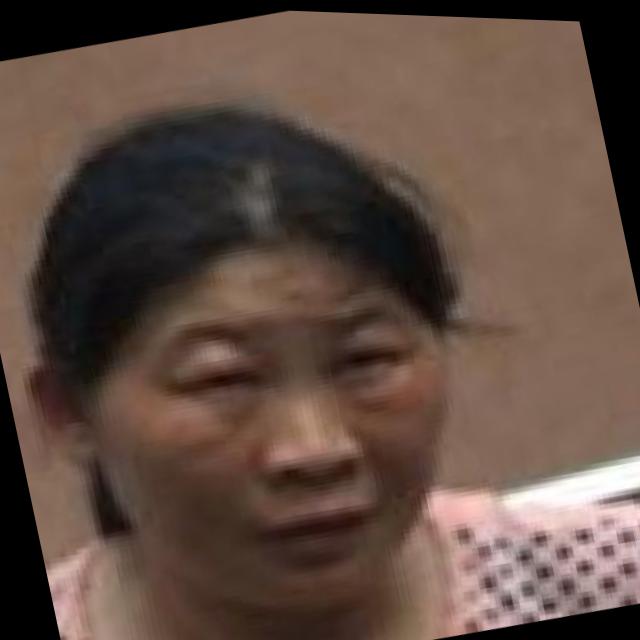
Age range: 21-44